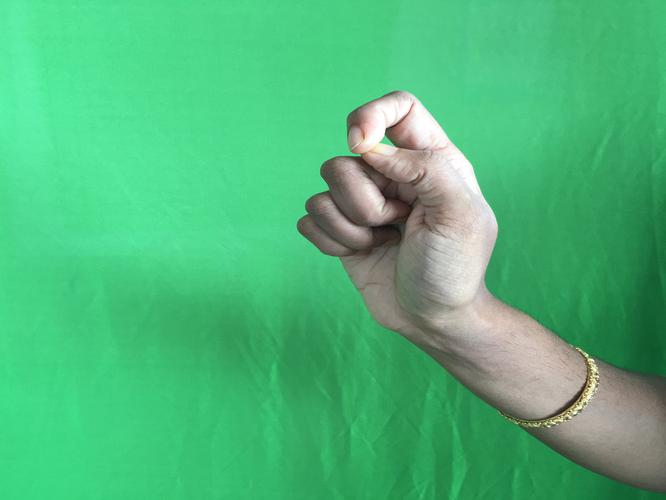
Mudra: Kapith
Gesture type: single_hand